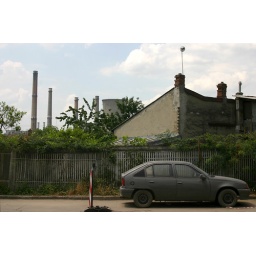
Older - pre-commie style houses in south-eastern Bucharest with Power plant in the background.